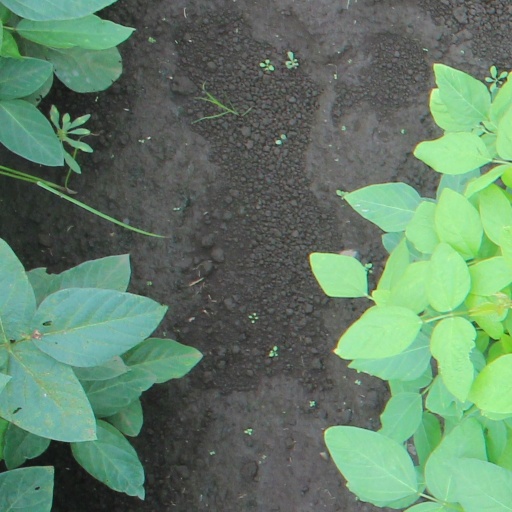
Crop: soybean